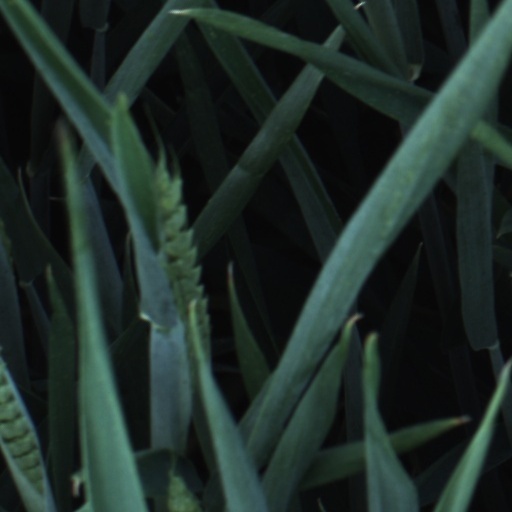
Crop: wheat